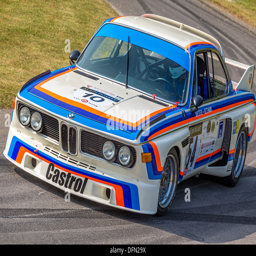
fictional object with person at festival